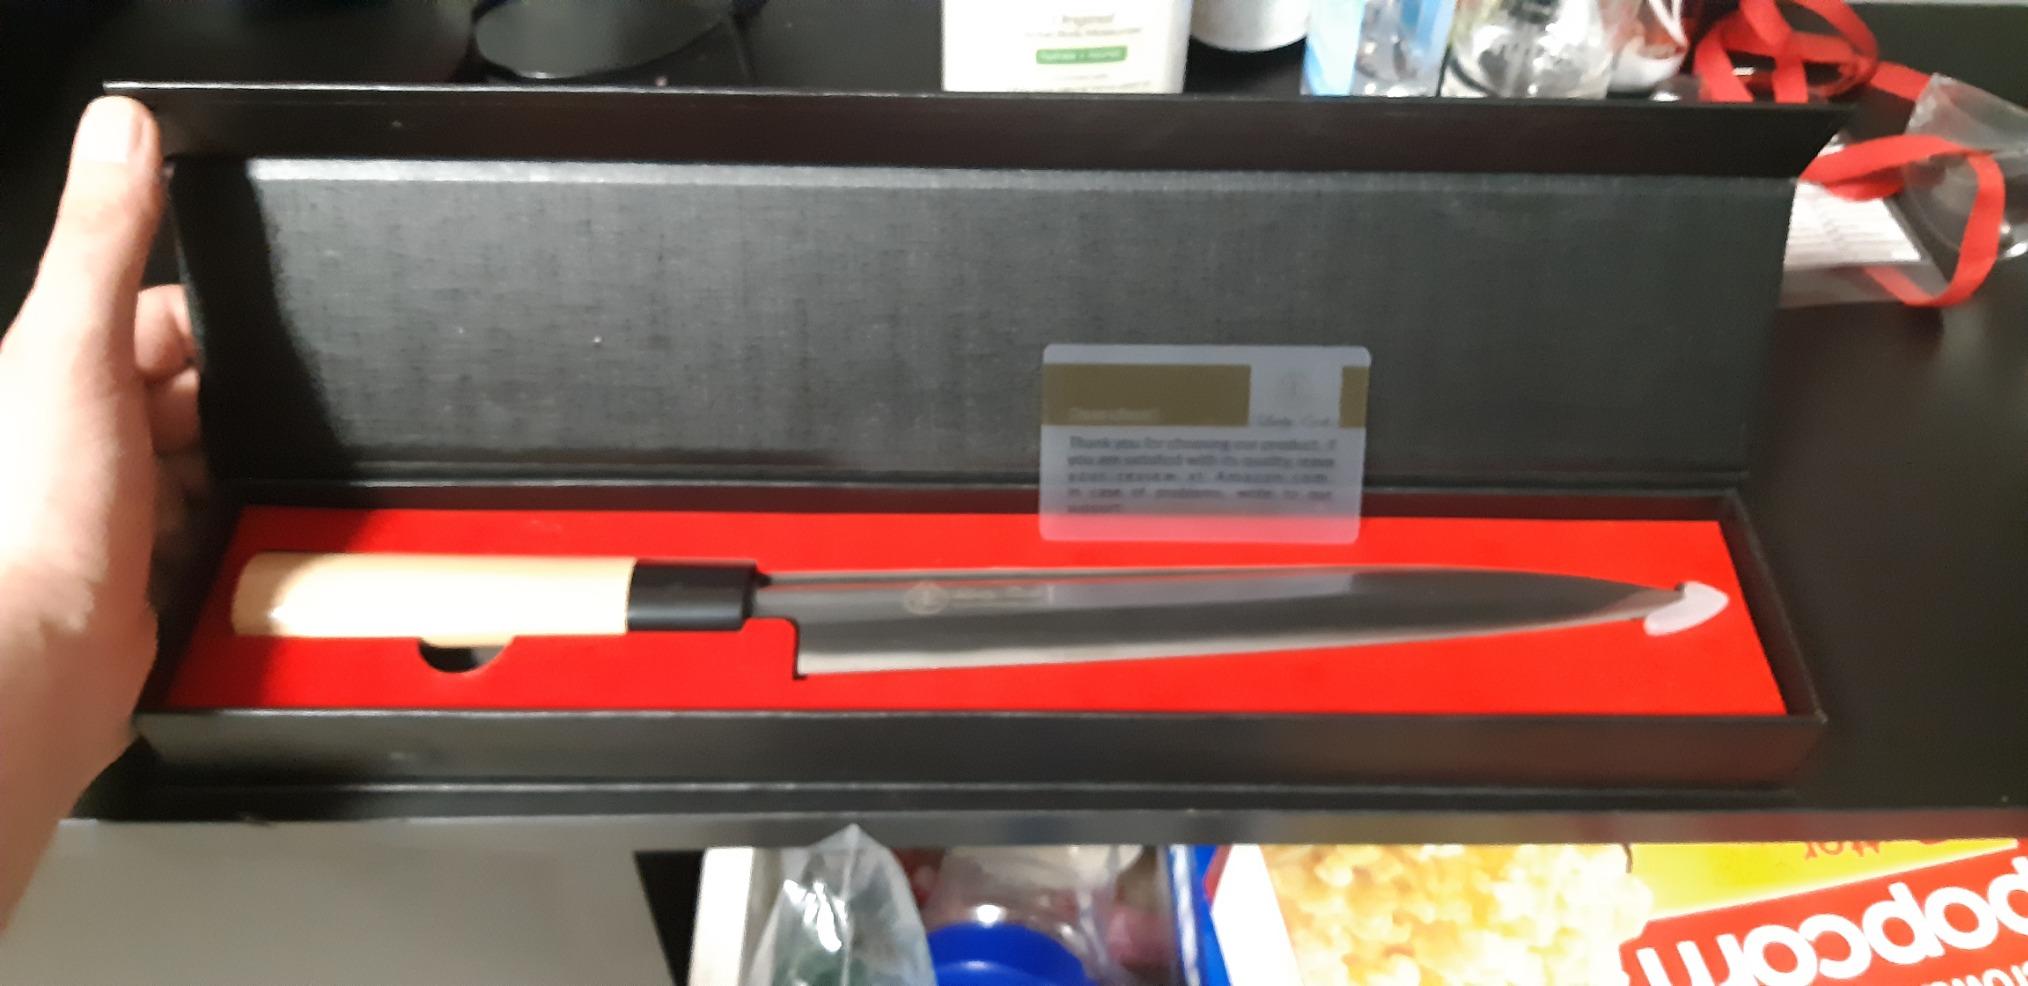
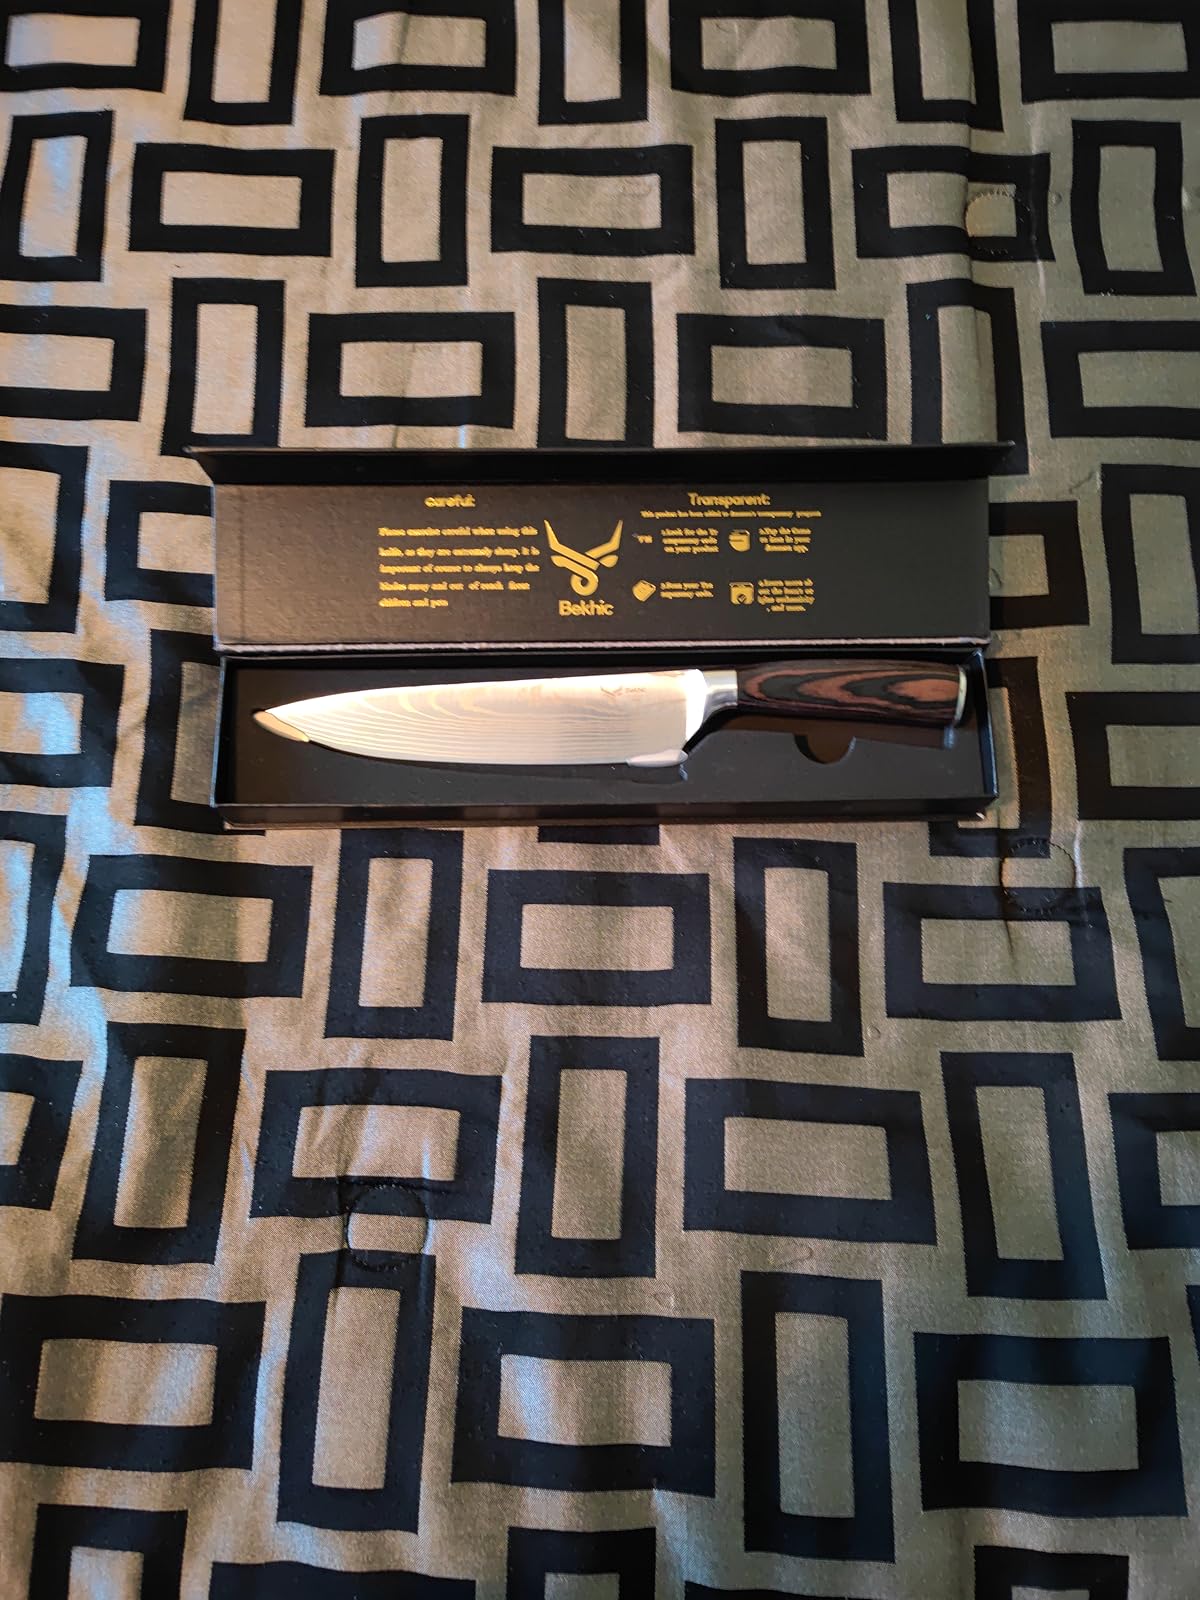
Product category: items_knife
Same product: no